Jeeves and the Hard-boiled Egg

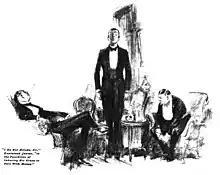
1917 "Saturday Evening Post" illustration by Henry Raleigh

"Jeeves and the Hard-boiled Egg" is a short story by P. G. Wodehouse, and features the young gentleman Bertie Wooster and his valet Jeeves. The story was published in the "Saturday Evening Post" in the United States on 3 March 1917, and in "The Strand Magazine" in the United Kingdom in August 1917. The story was also included in the 1925 collection "Carry On, Jeeves".